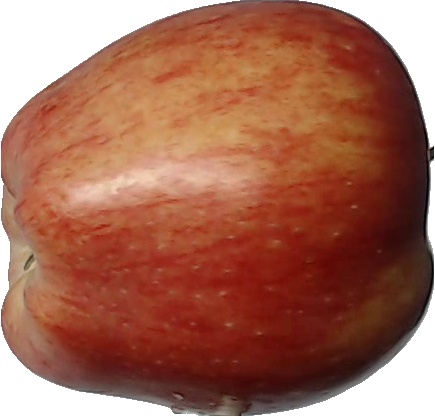
Label: apple_red_1